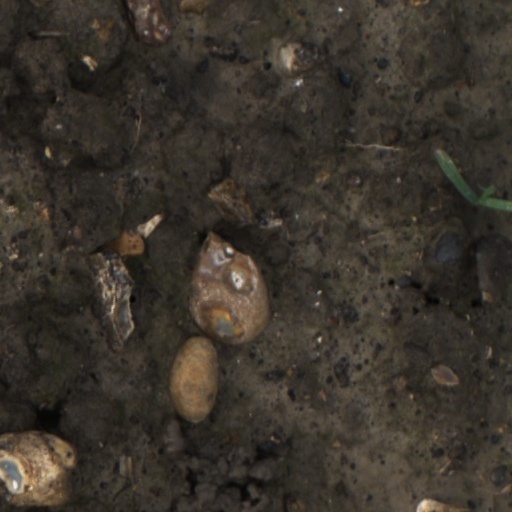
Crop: wheat